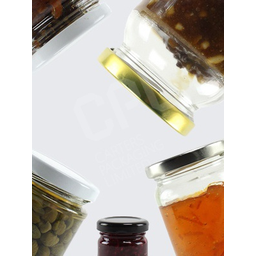
Label: glass